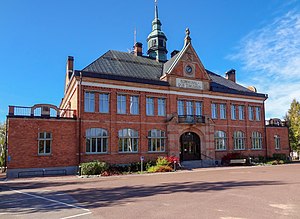
Orsa kommun
Orsa kommun ligger i det svenske län Dalarnas län i Dalarna ved søen Orsasjön. Kommunens administrationscenter ligger i byen Orsa.